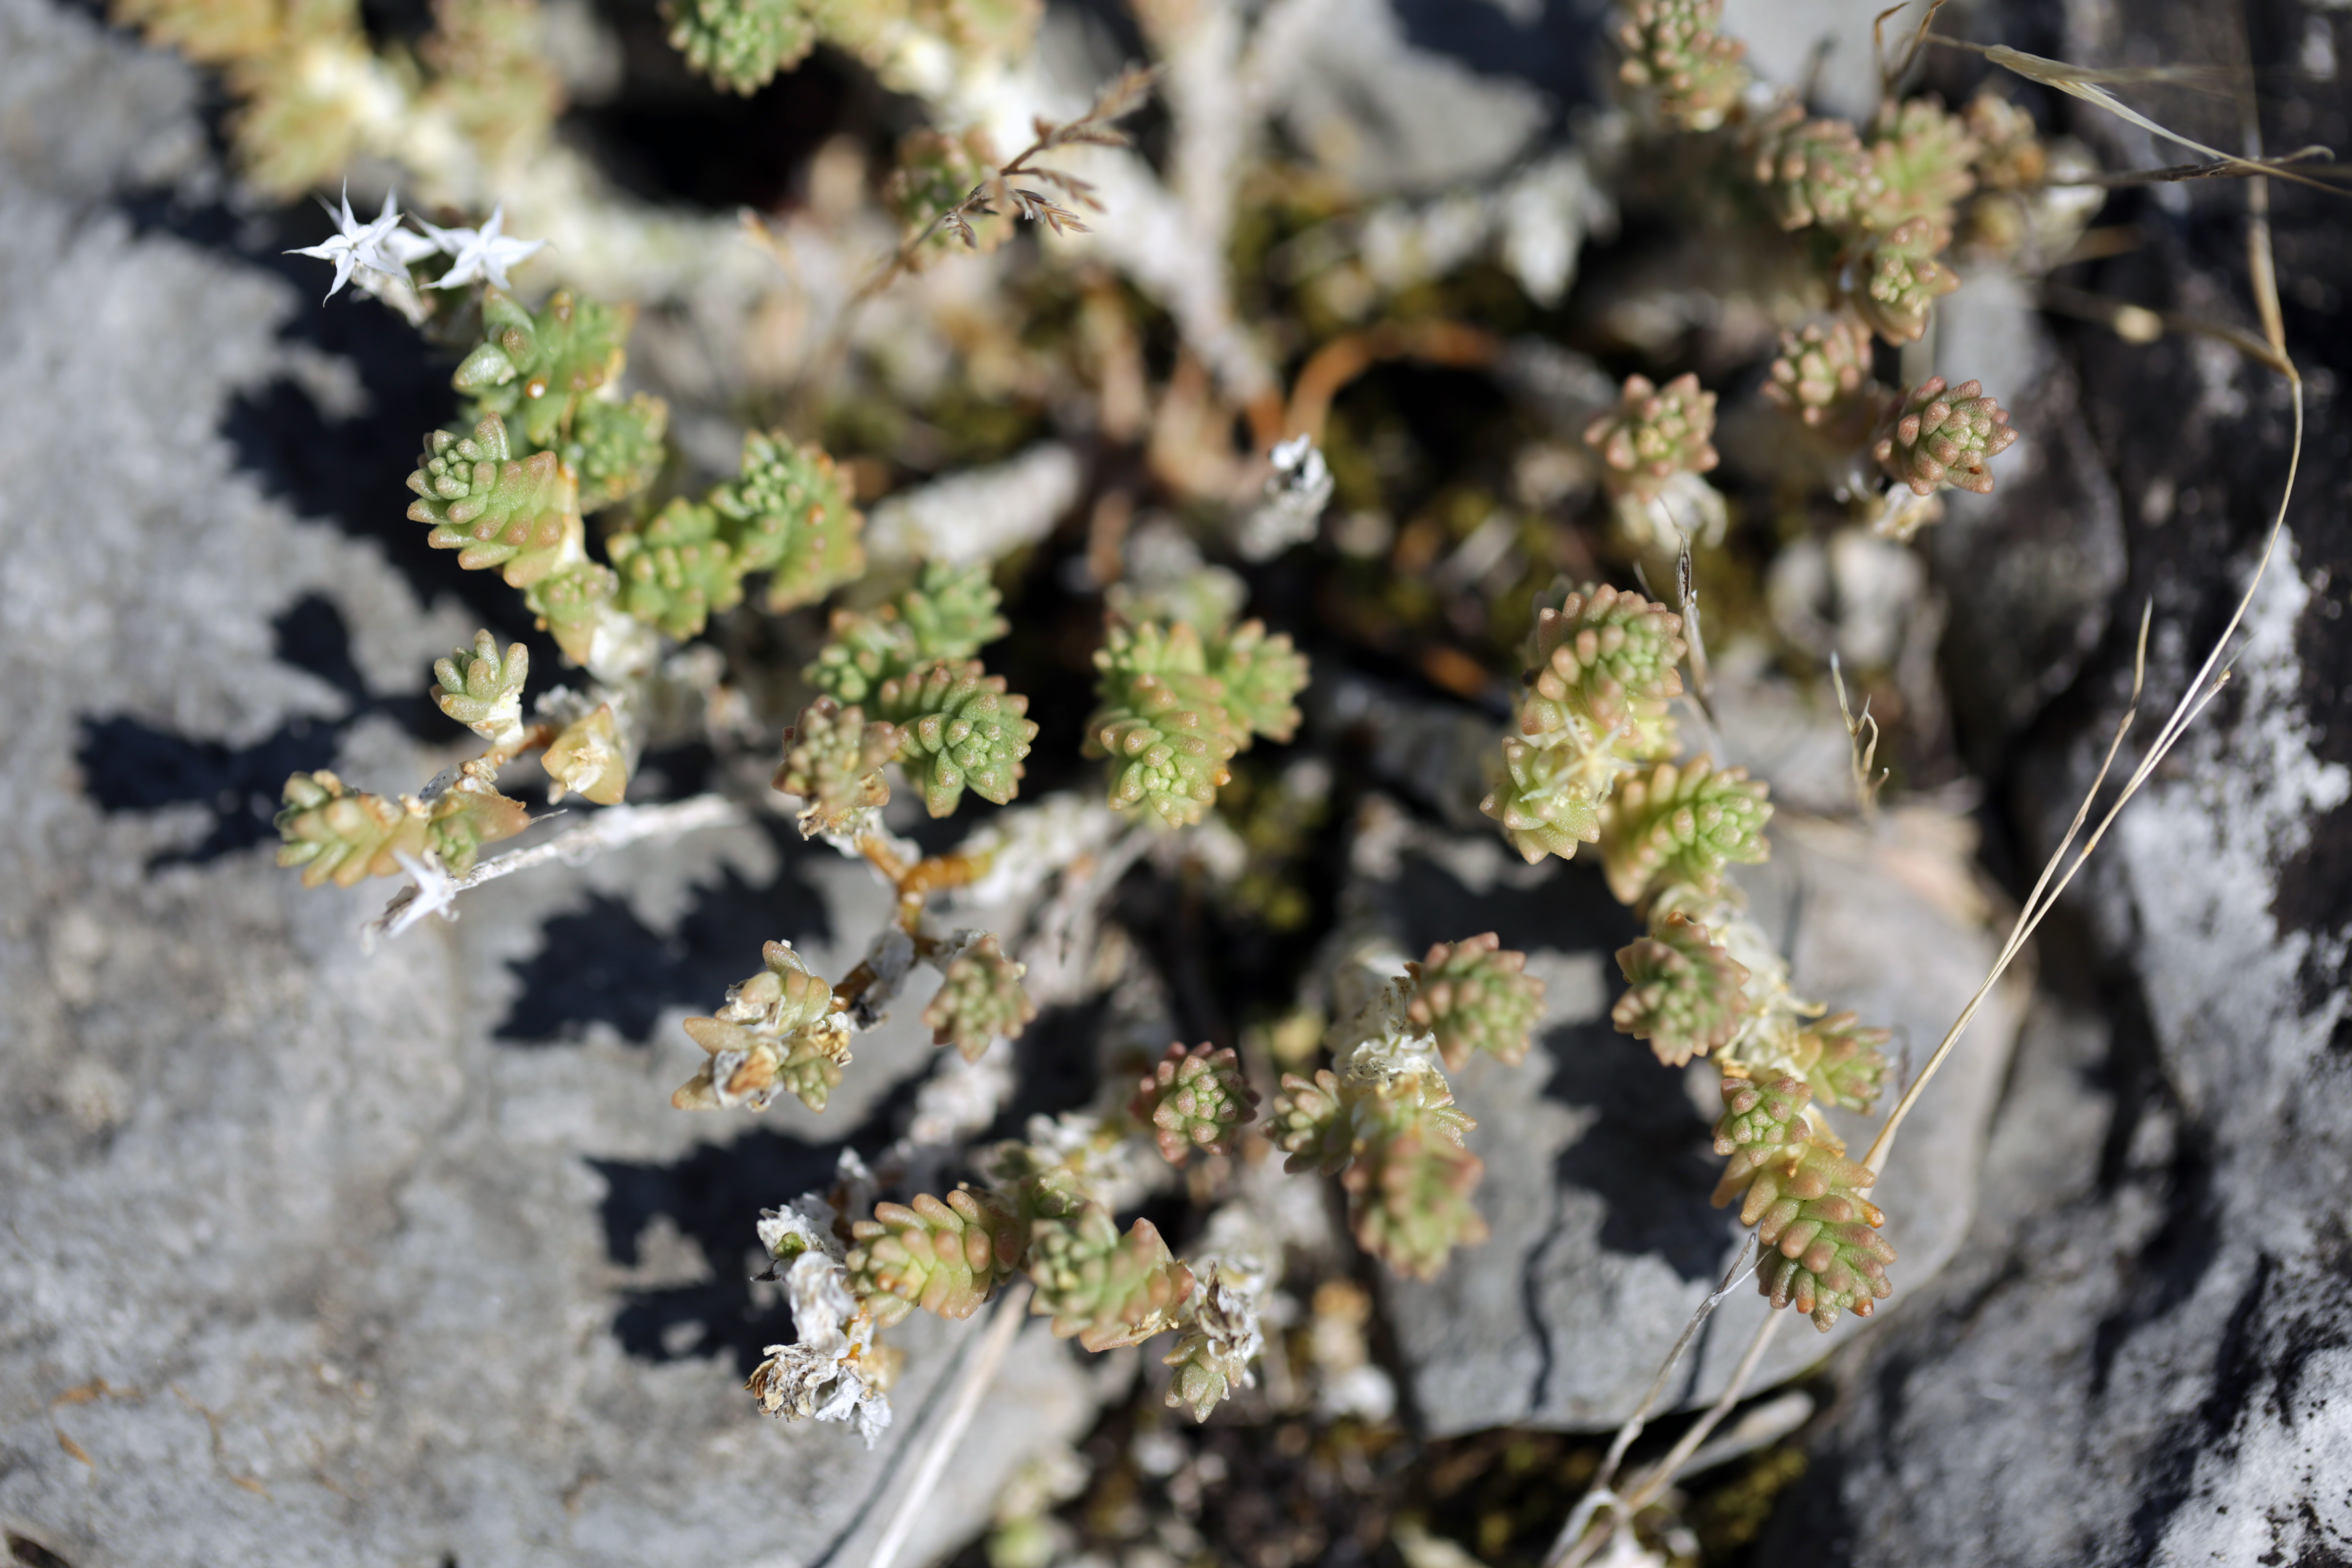
tree, nature, outdoor, branch, blossom, light, plant, leaf, flower, frost, summer, europe, food, spring, produce, canon, flora, midi, shrub, lumiere, isasza, southfrance, sdfrankreich, zuidfrankrijk, mditerrane, plantes, eos5d, rhnealpes, ardche, labeaume, exterieur, terrainssecs, plantessucculentes, ruoms, garrigues, septembre, scheresse, driedsoils, plantesrampantes, sedums, macro photography, flowering plant, land plant